Mongol Empire

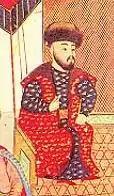
Crimean Tatar khan, Mengli Giray.

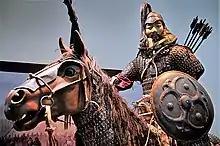
Reconstruction of a Mongol warrior

In spite of his conflicts with Kaidu and Duwa, Yuan emperor Temür established a tributary relationship with the war-like Shan people after his series of military operations against Thailand from 1297 to 1303. This was to mark the end of the southern expansion of the Mongols.